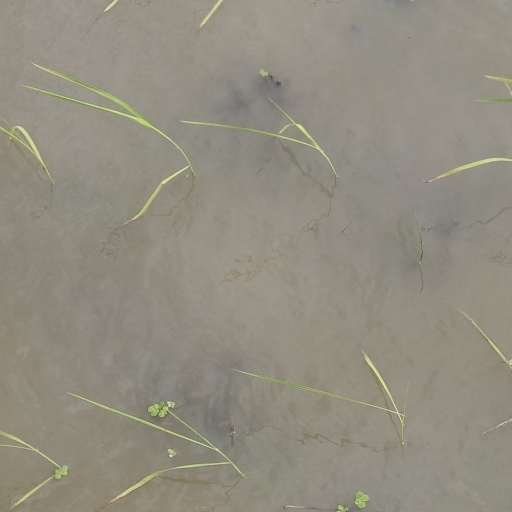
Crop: rice